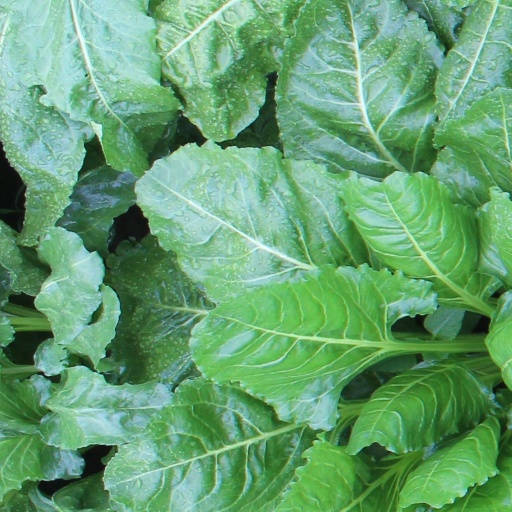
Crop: sugar beet